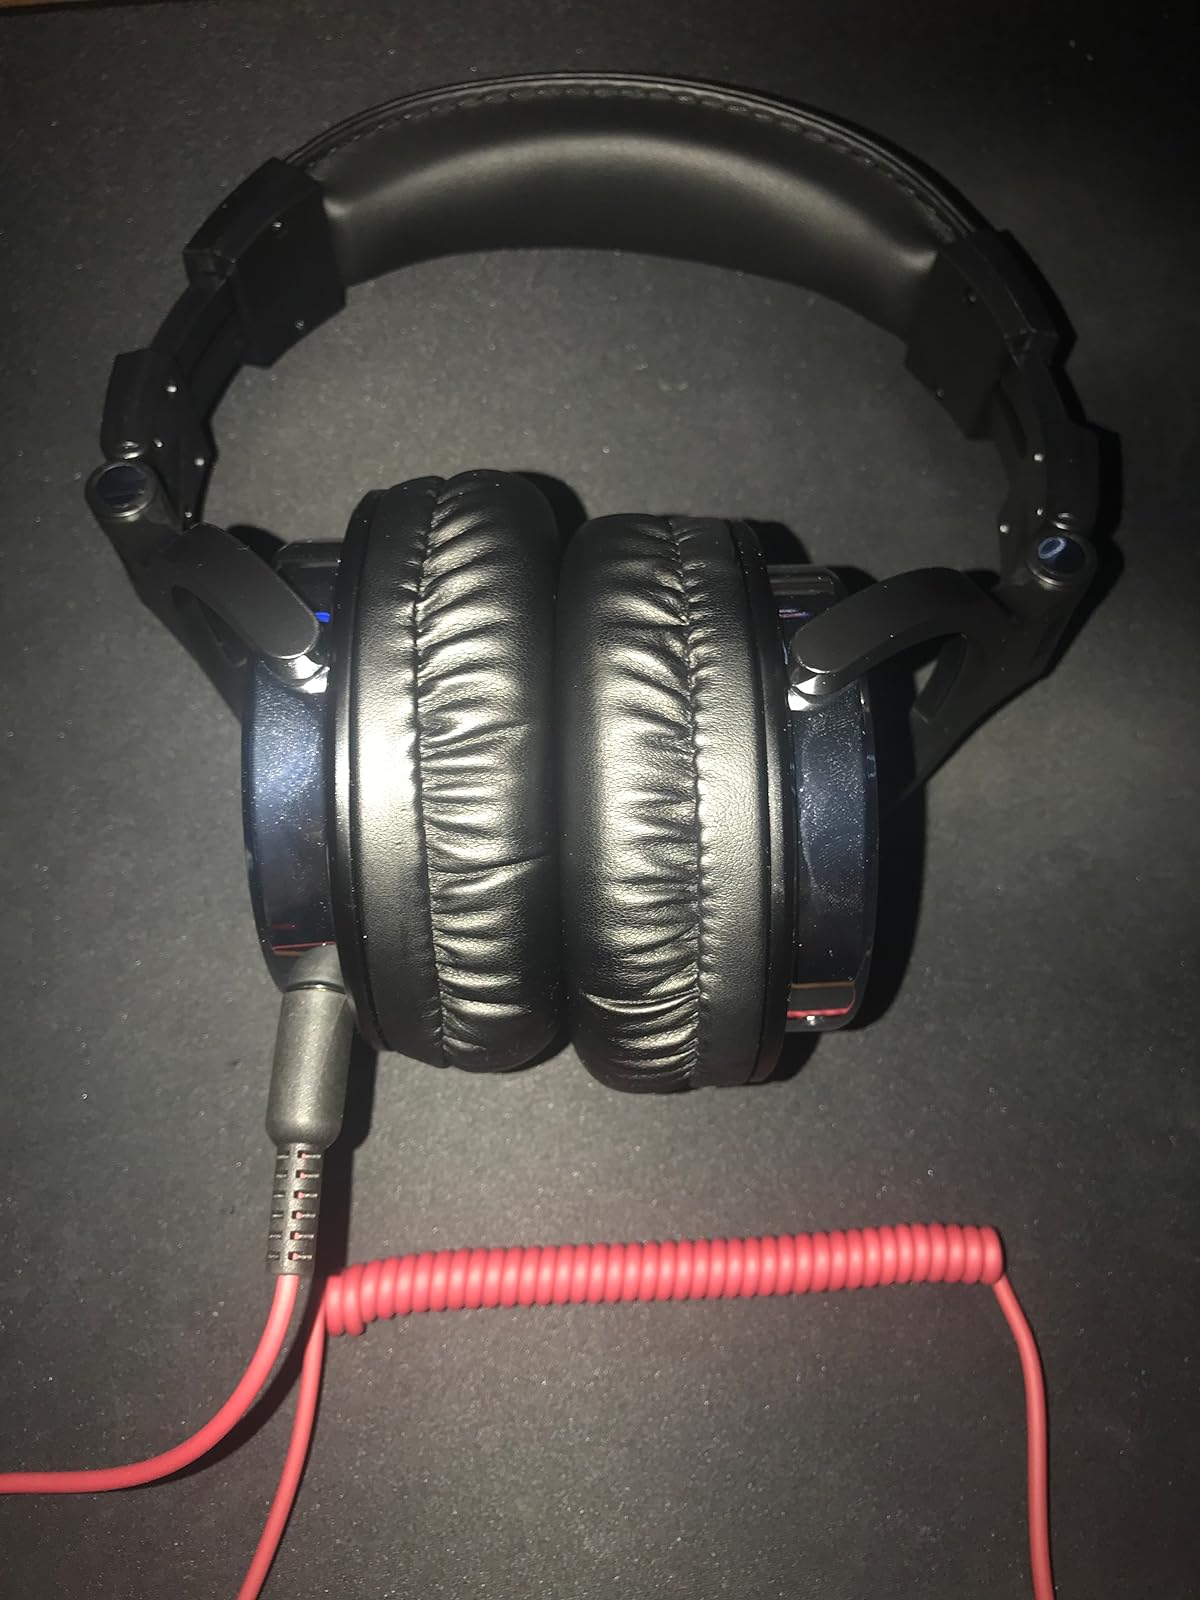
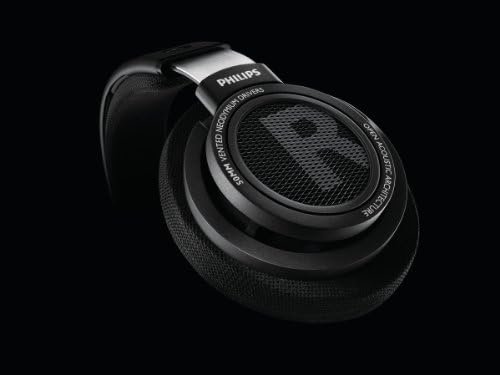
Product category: headphones
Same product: no